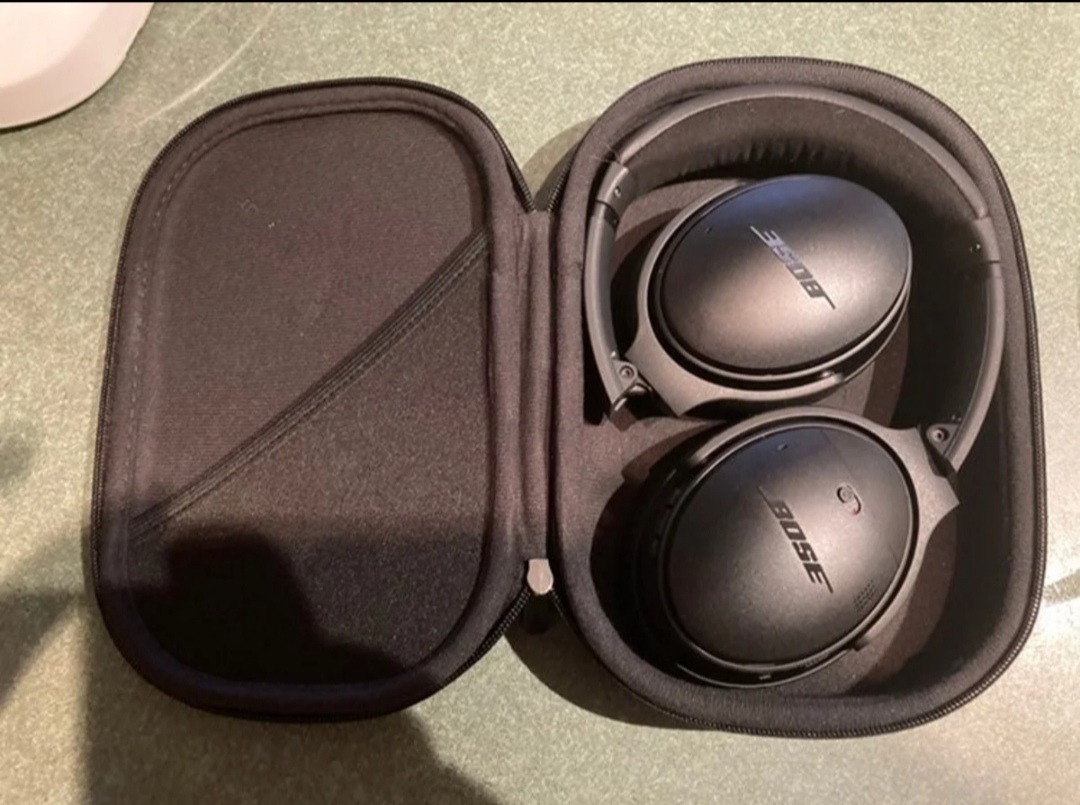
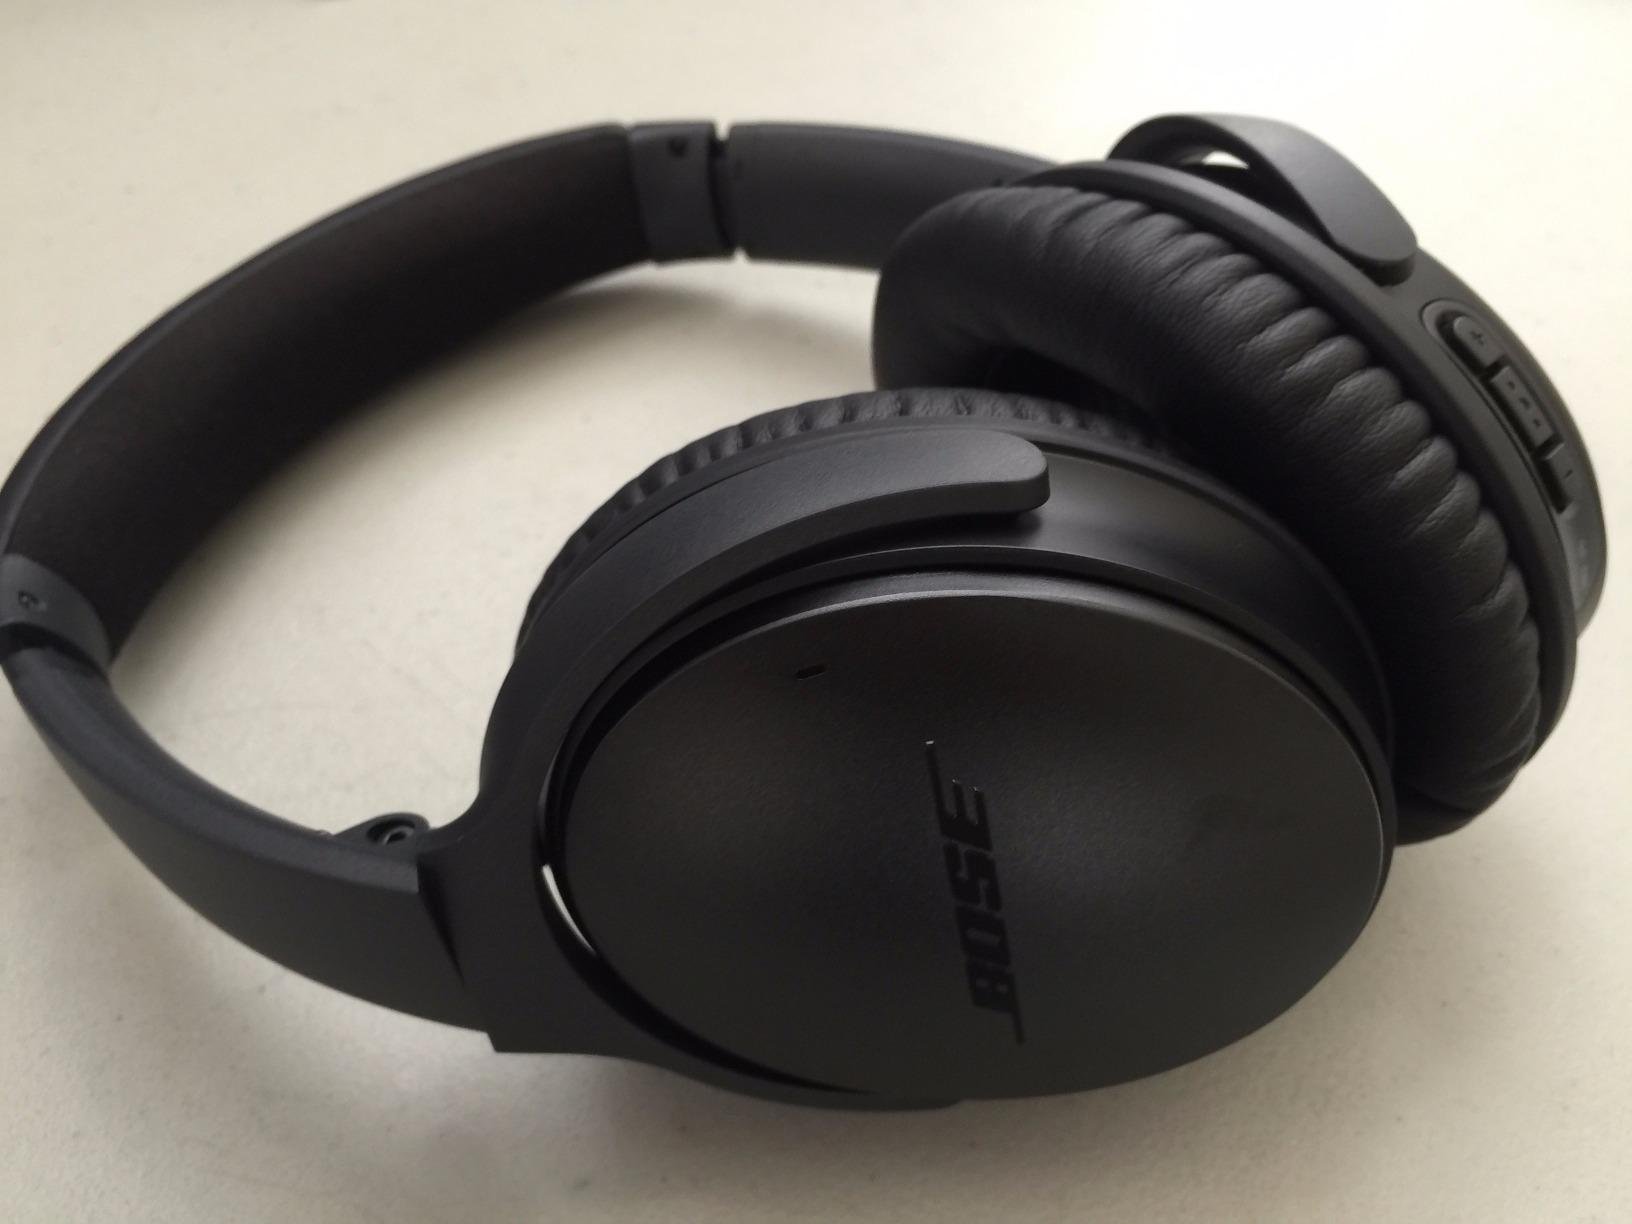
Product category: headphones
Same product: yes